Oath More Judaico

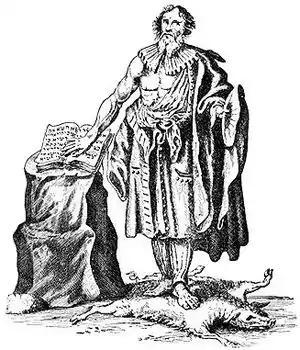
A 17th century drawing of a German Jew taking a Jewish oath.

The following formula, originally in Middle High German, was used in Frankfurt on the Main about 1392: